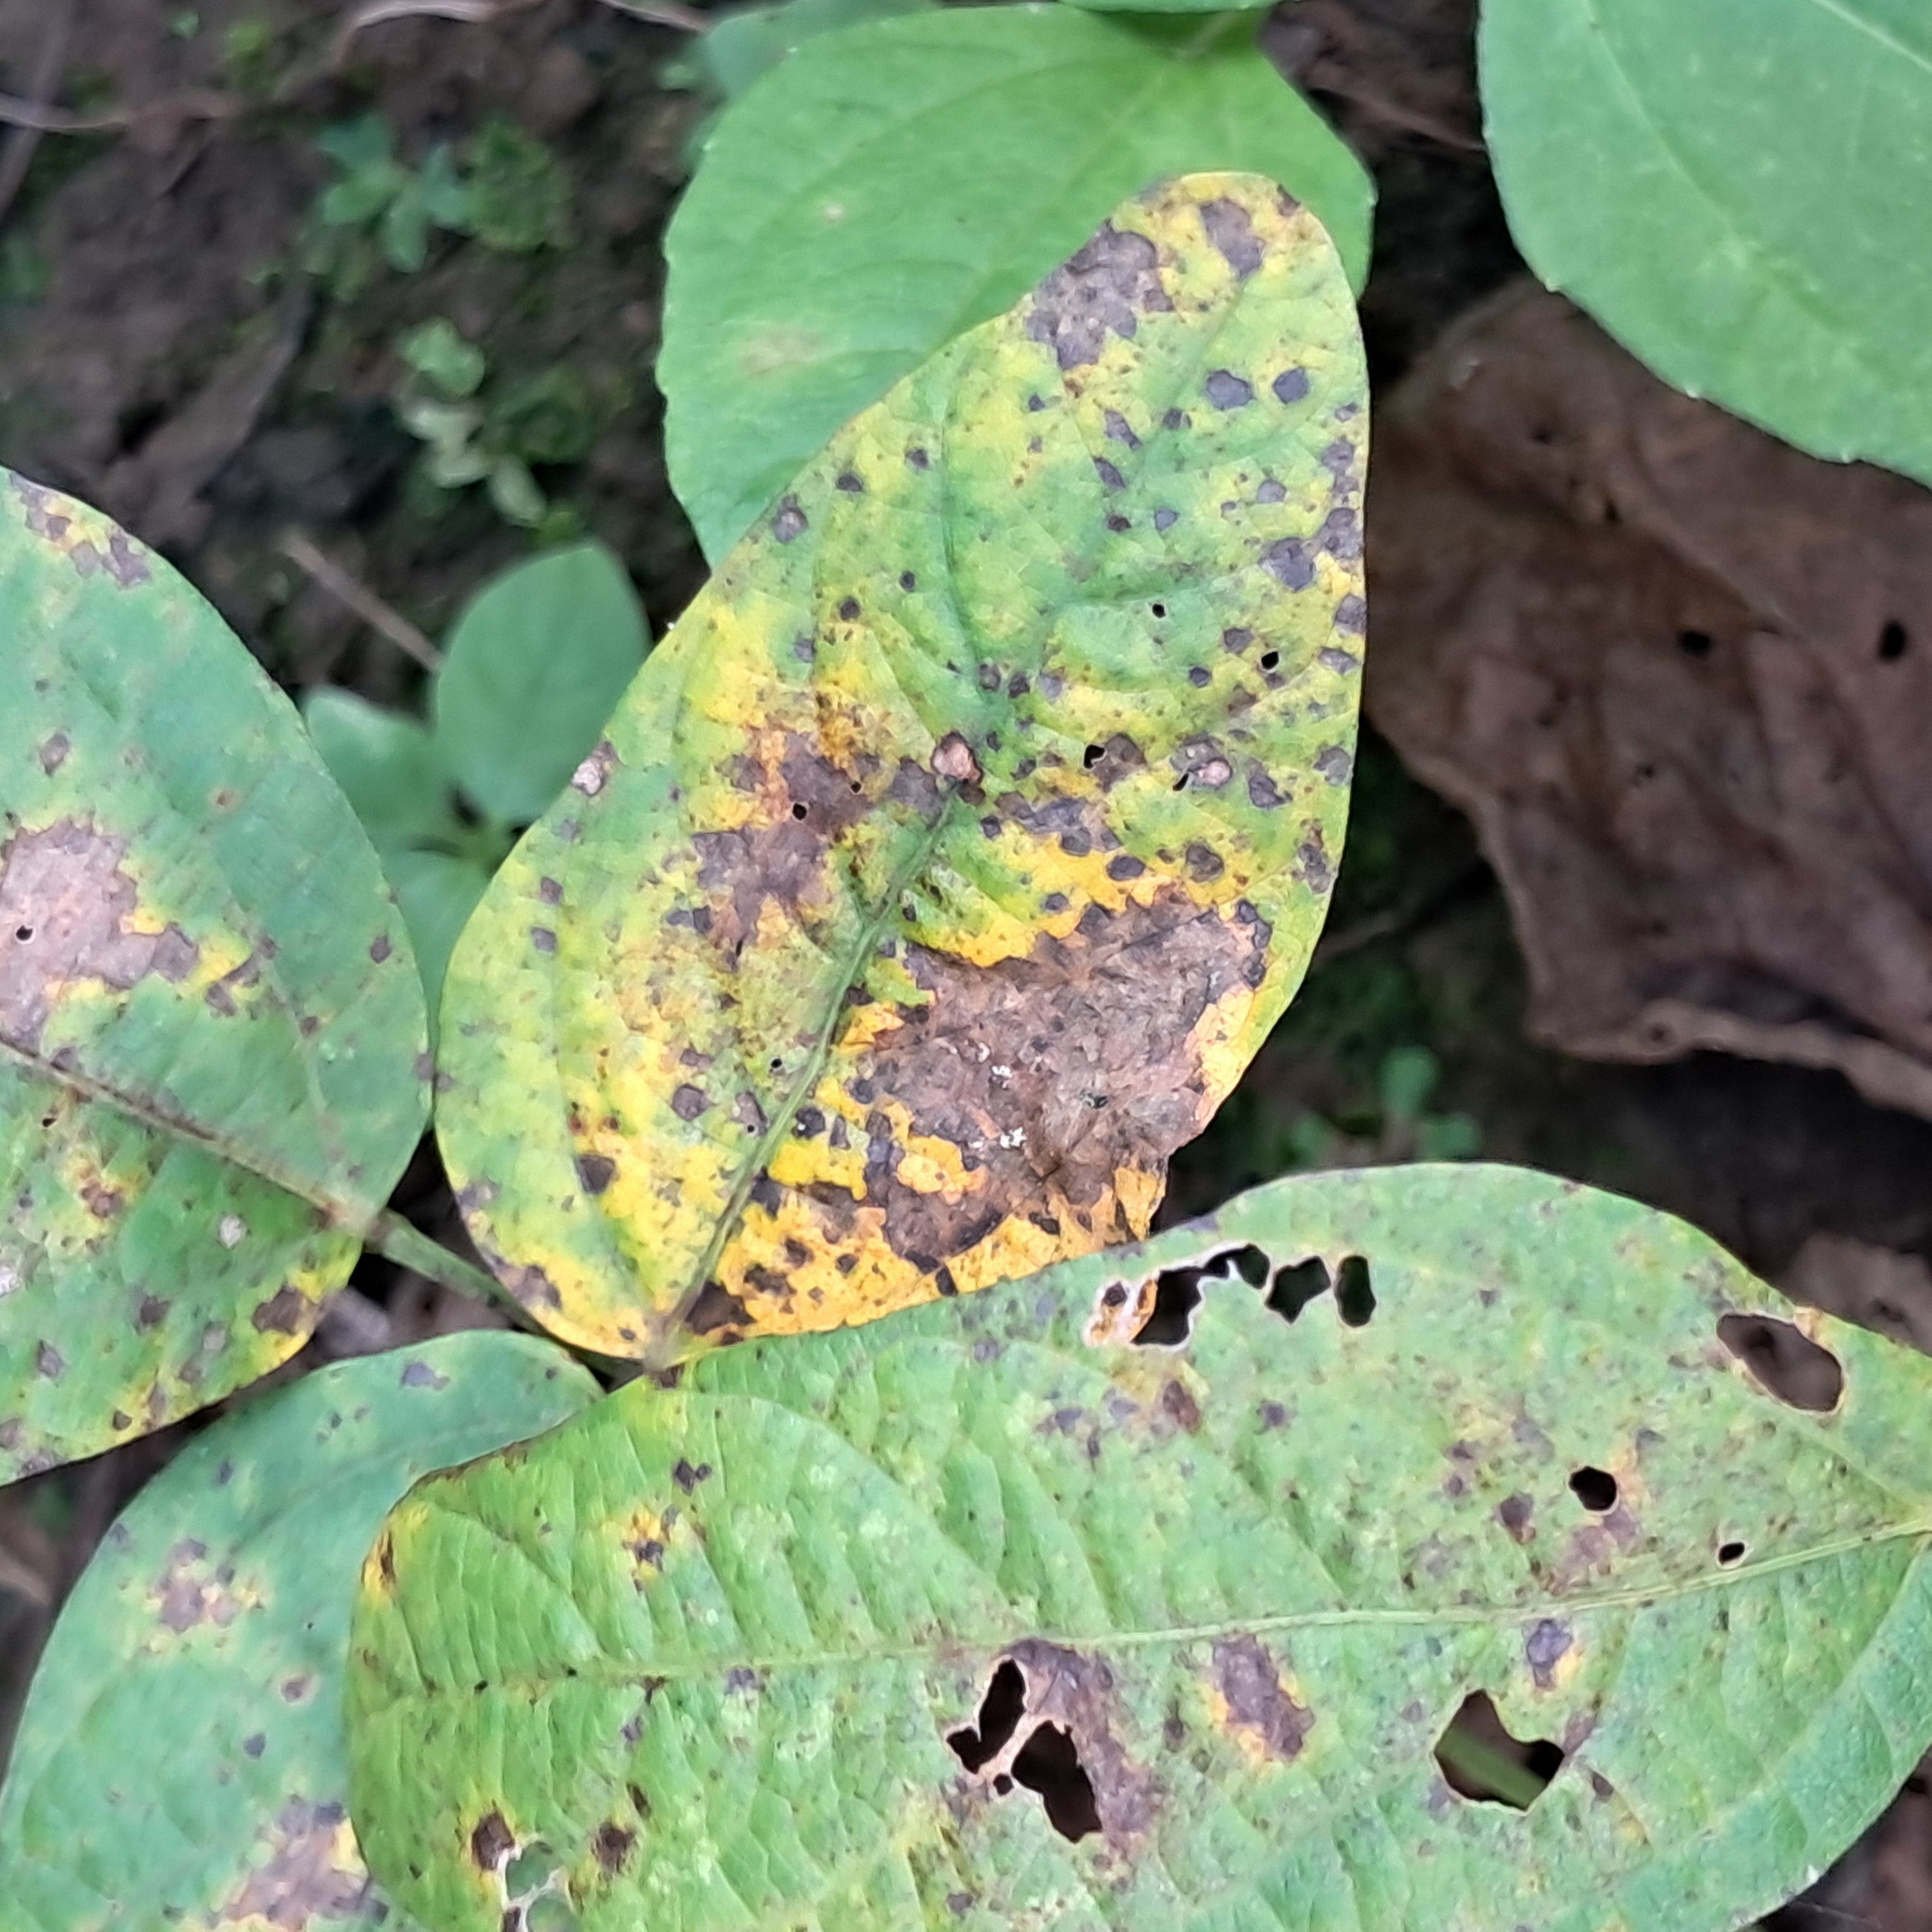
Label: Rust